Egmont (Beethoven)

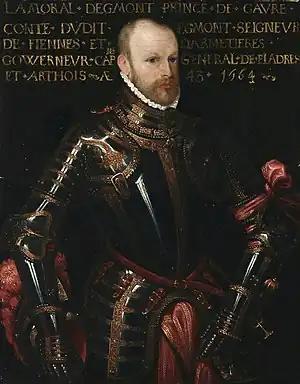
Count of Egmont

Egmont, Op. 84 by Ludwig van Beethoven, is a set of incidental music pieces for the 1787 play of the same name by Johann Wolfgang von Goethe. It consists of an overture followed by a sequence of nine pieces for soprano, male narrator, and full symphony orchestra. The male narrator is optional; he is not used in the play and does not appear in some recordings of the complete incidental music.